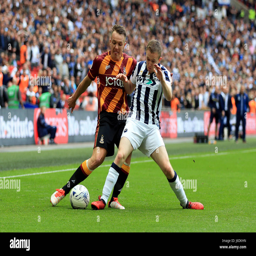
football player and battle for the ball during business